List of diplomatic missions of Timor-Leste

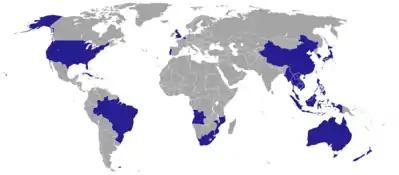
Countries with East Timorese diplomatic missions

The Democratic Republic of Timor-Leste, also commonly known as Timor-Leste and East Timor, has a very modest network of diplomatic and consular missions. Most of them are located in countries which composed the Portuguese colonial empire, as well as in all 10 member-states of the Association of Southeast Asian Nations (ASEAN), to which the country seeks full membership.